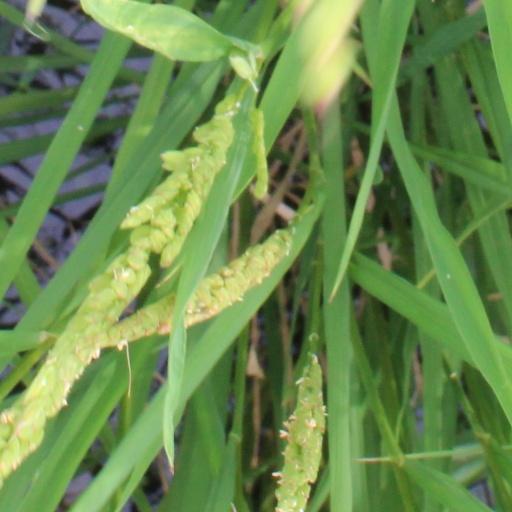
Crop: rice